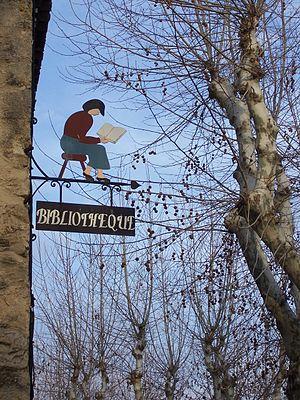
Beaumont-de-Pertuis est une commune française, située respectivement dans le canton de Pertuis, l'arrondissement d'Apt, le département de Vaucluse en région Provence-Alpes-Côte d'Azur. Ses habitants sont appelés les Beaumontais.